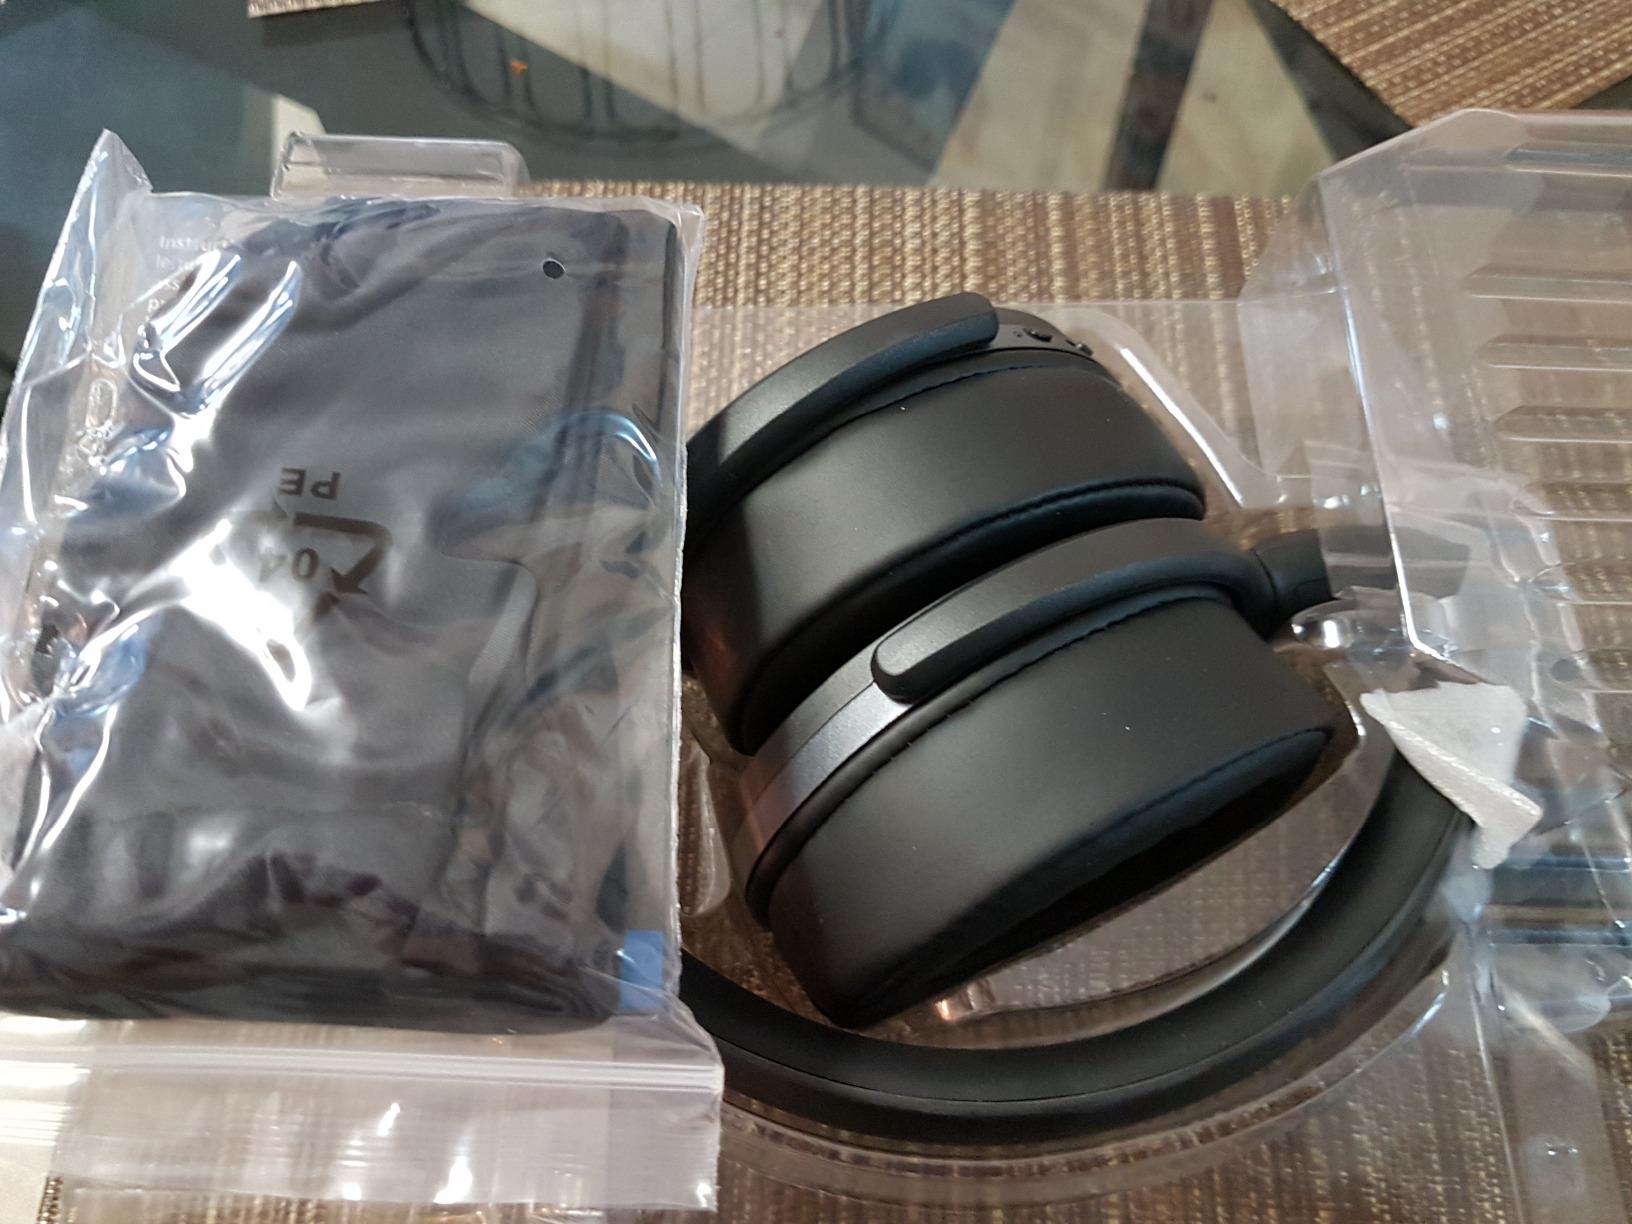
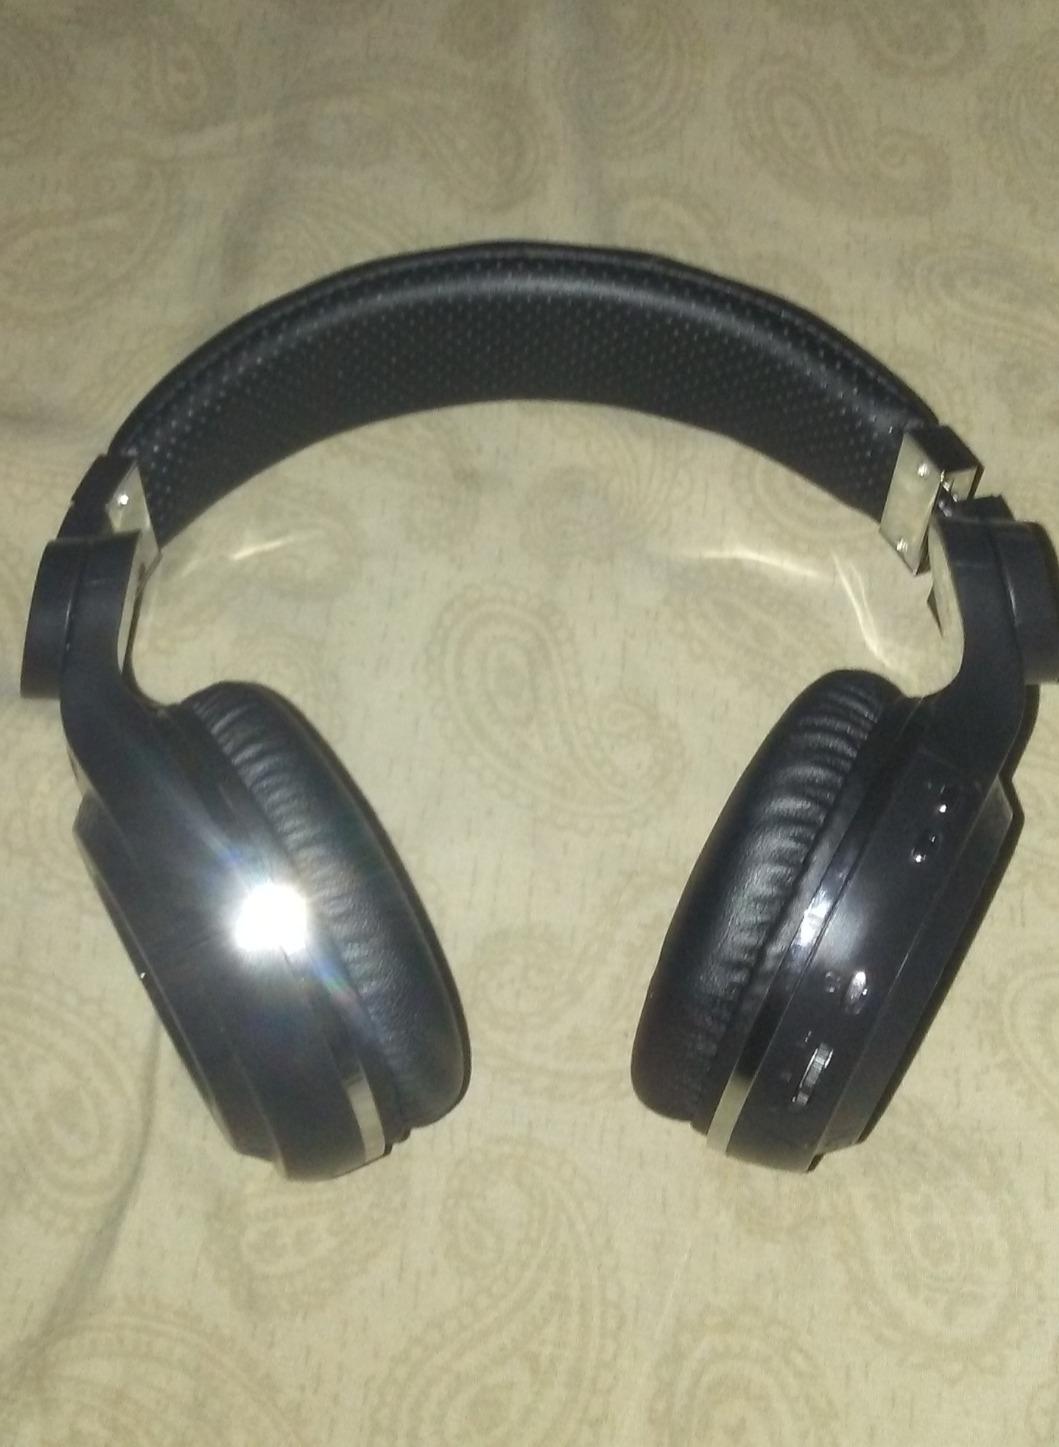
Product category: headphones
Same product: no